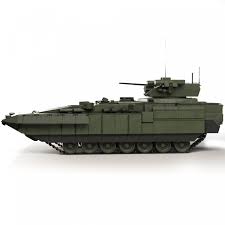
Label: BMP-T15